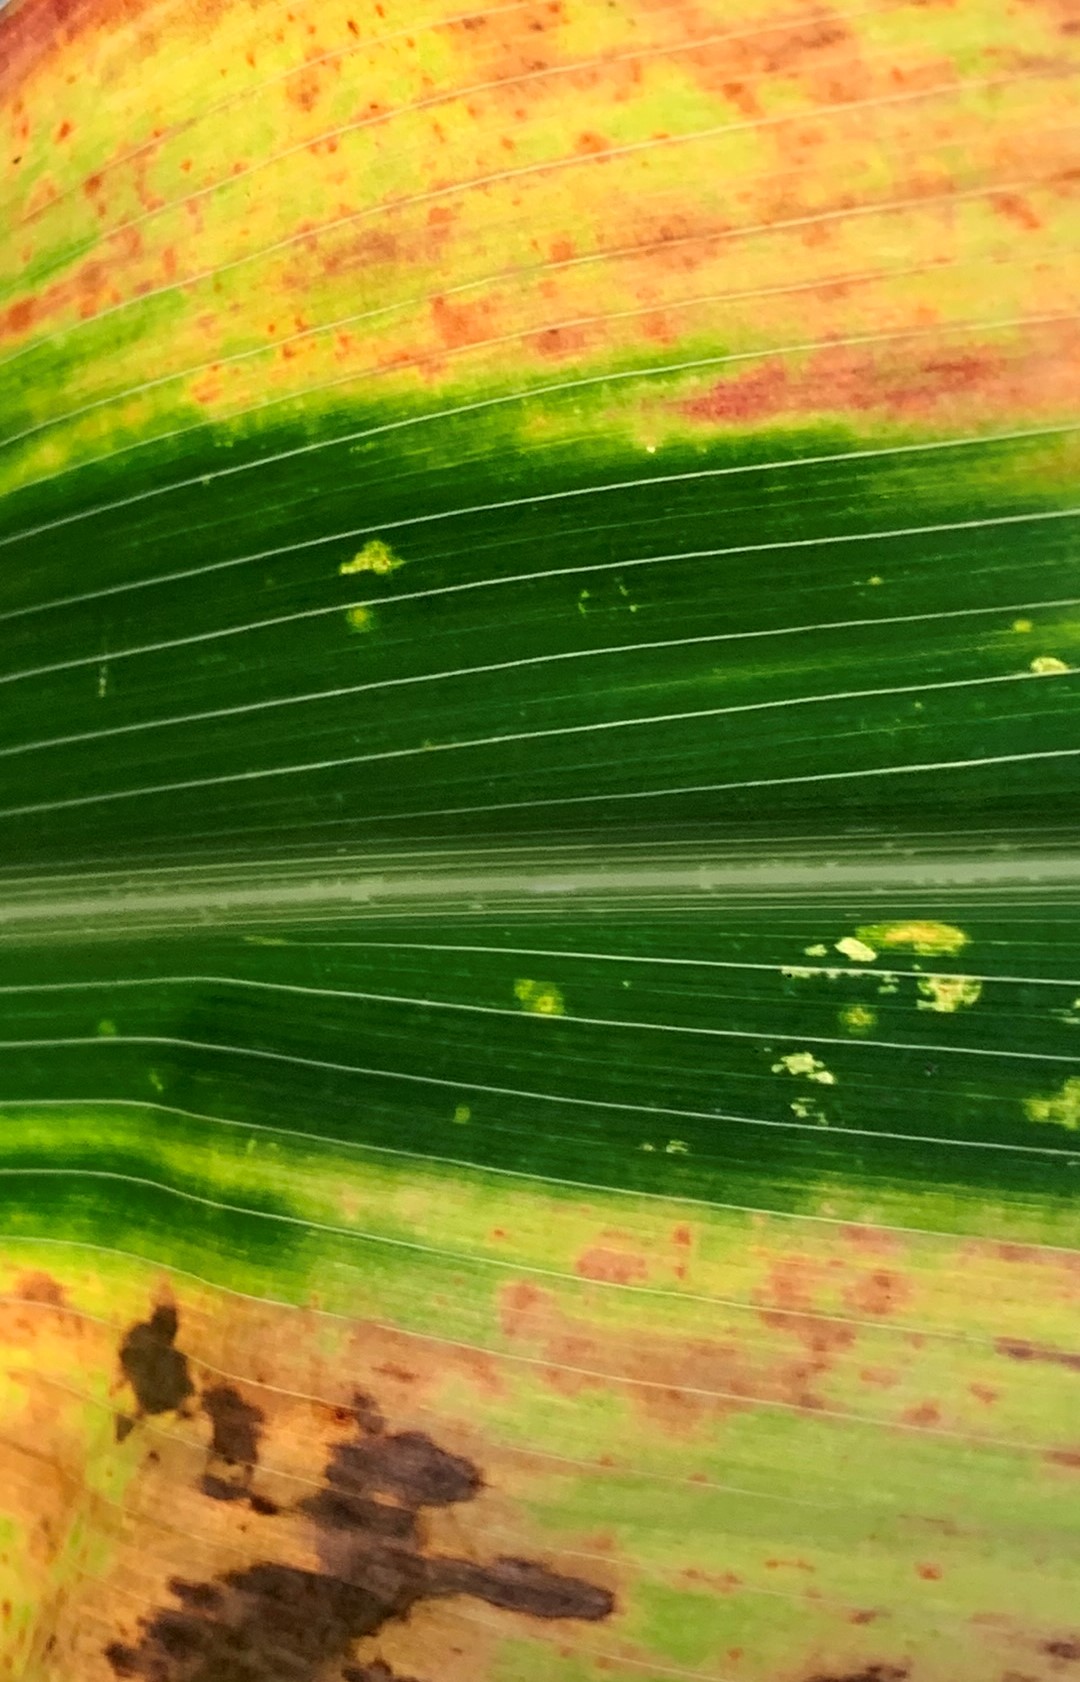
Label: MLN